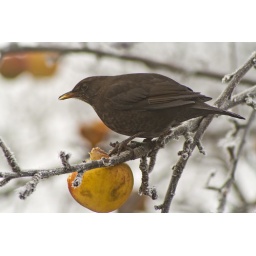
A lovely little female blackbird eating the last of the apples in the tree.